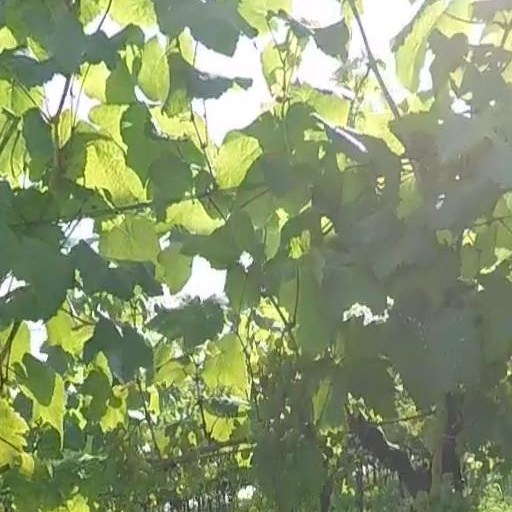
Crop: grape